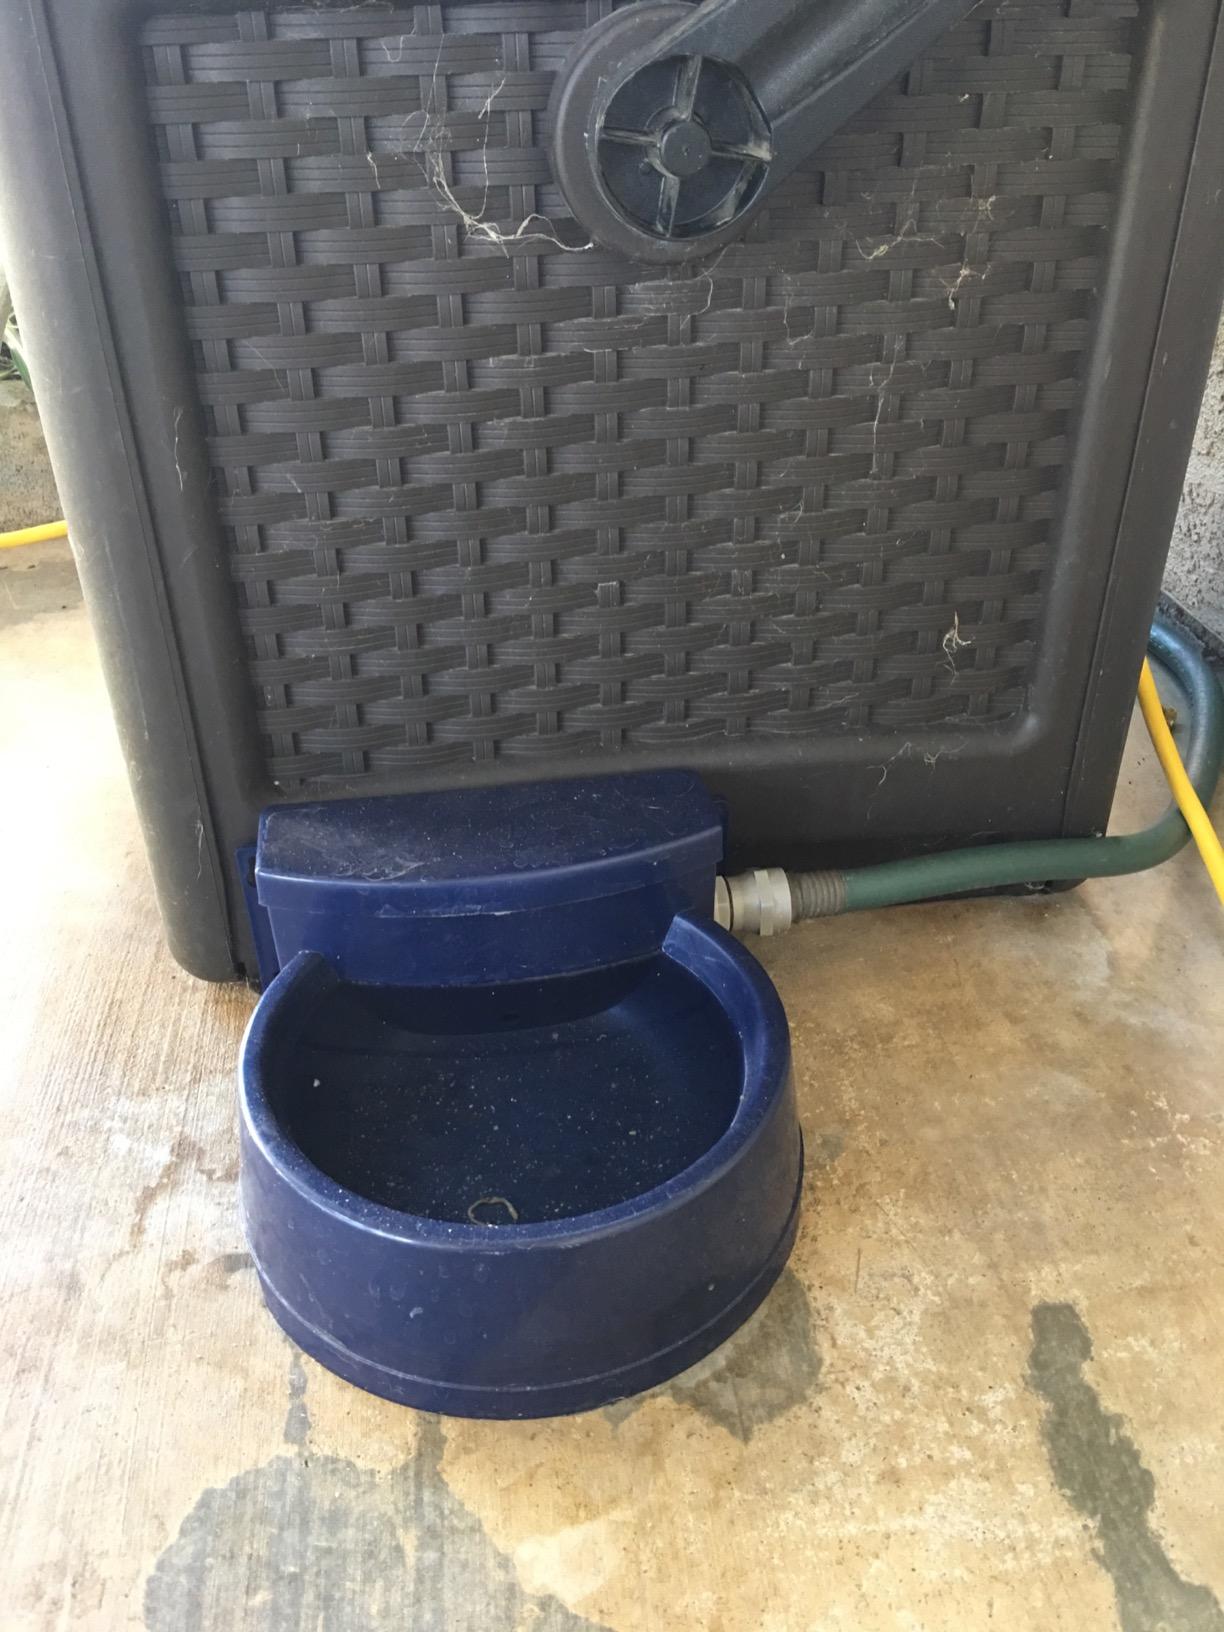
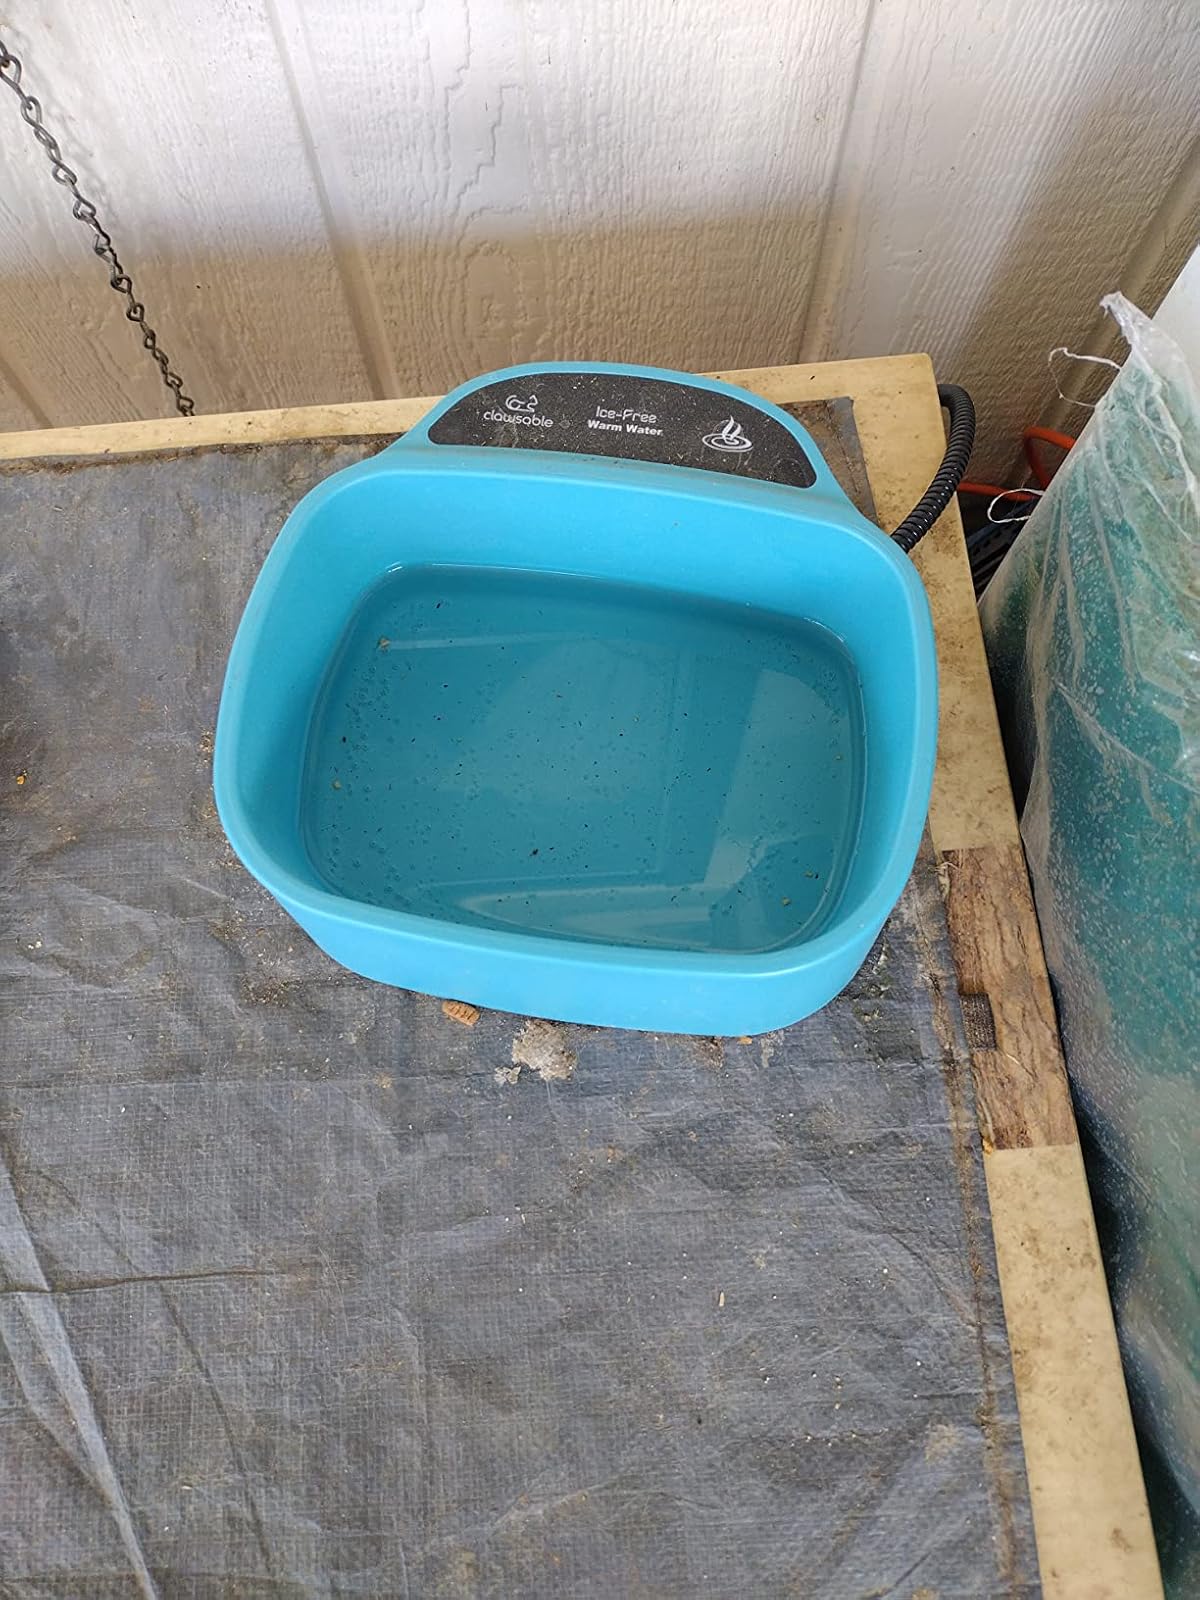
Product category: items_bowl
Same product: no